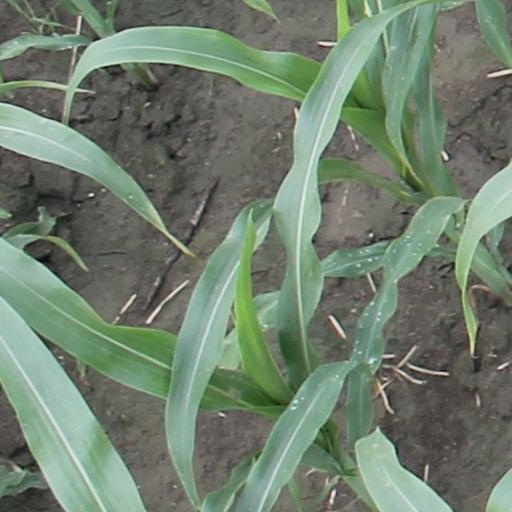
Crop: maize; corn